Starved Rock State Park

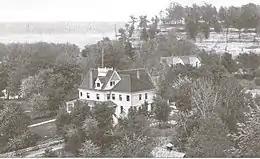
Ferdinand Walther constructed the Starved Rock Hotel for his resort, seen here c. 1905, which no longer exists. In 1911 he sold the resort to the State of Illinois. The "rock" is the bluff in the upper right.

Daniel Hitt purchased the land that is today occupied by Starved Rock State Park from the United States Government in 1835 for $85 as compensation for his tenure in the U.S. Army. He sold the land in 1890 to Ferdinand Walther for $15,000. Recognizing the potential for developing the land as a resort, Walther constructed the Starved Rock Hotel and a natural pool near the base of Starved Rock, as well as a concession stand and dance hall. The French and Native American heritage of the region also drew visitors to the site. Walthers set up a variety of walkable trails and harbored small boats near the hotel that made trips along the Illinois River. Visitors could also visit Deer Park (modern-day Matthiessen State Park) a few miles to the south.